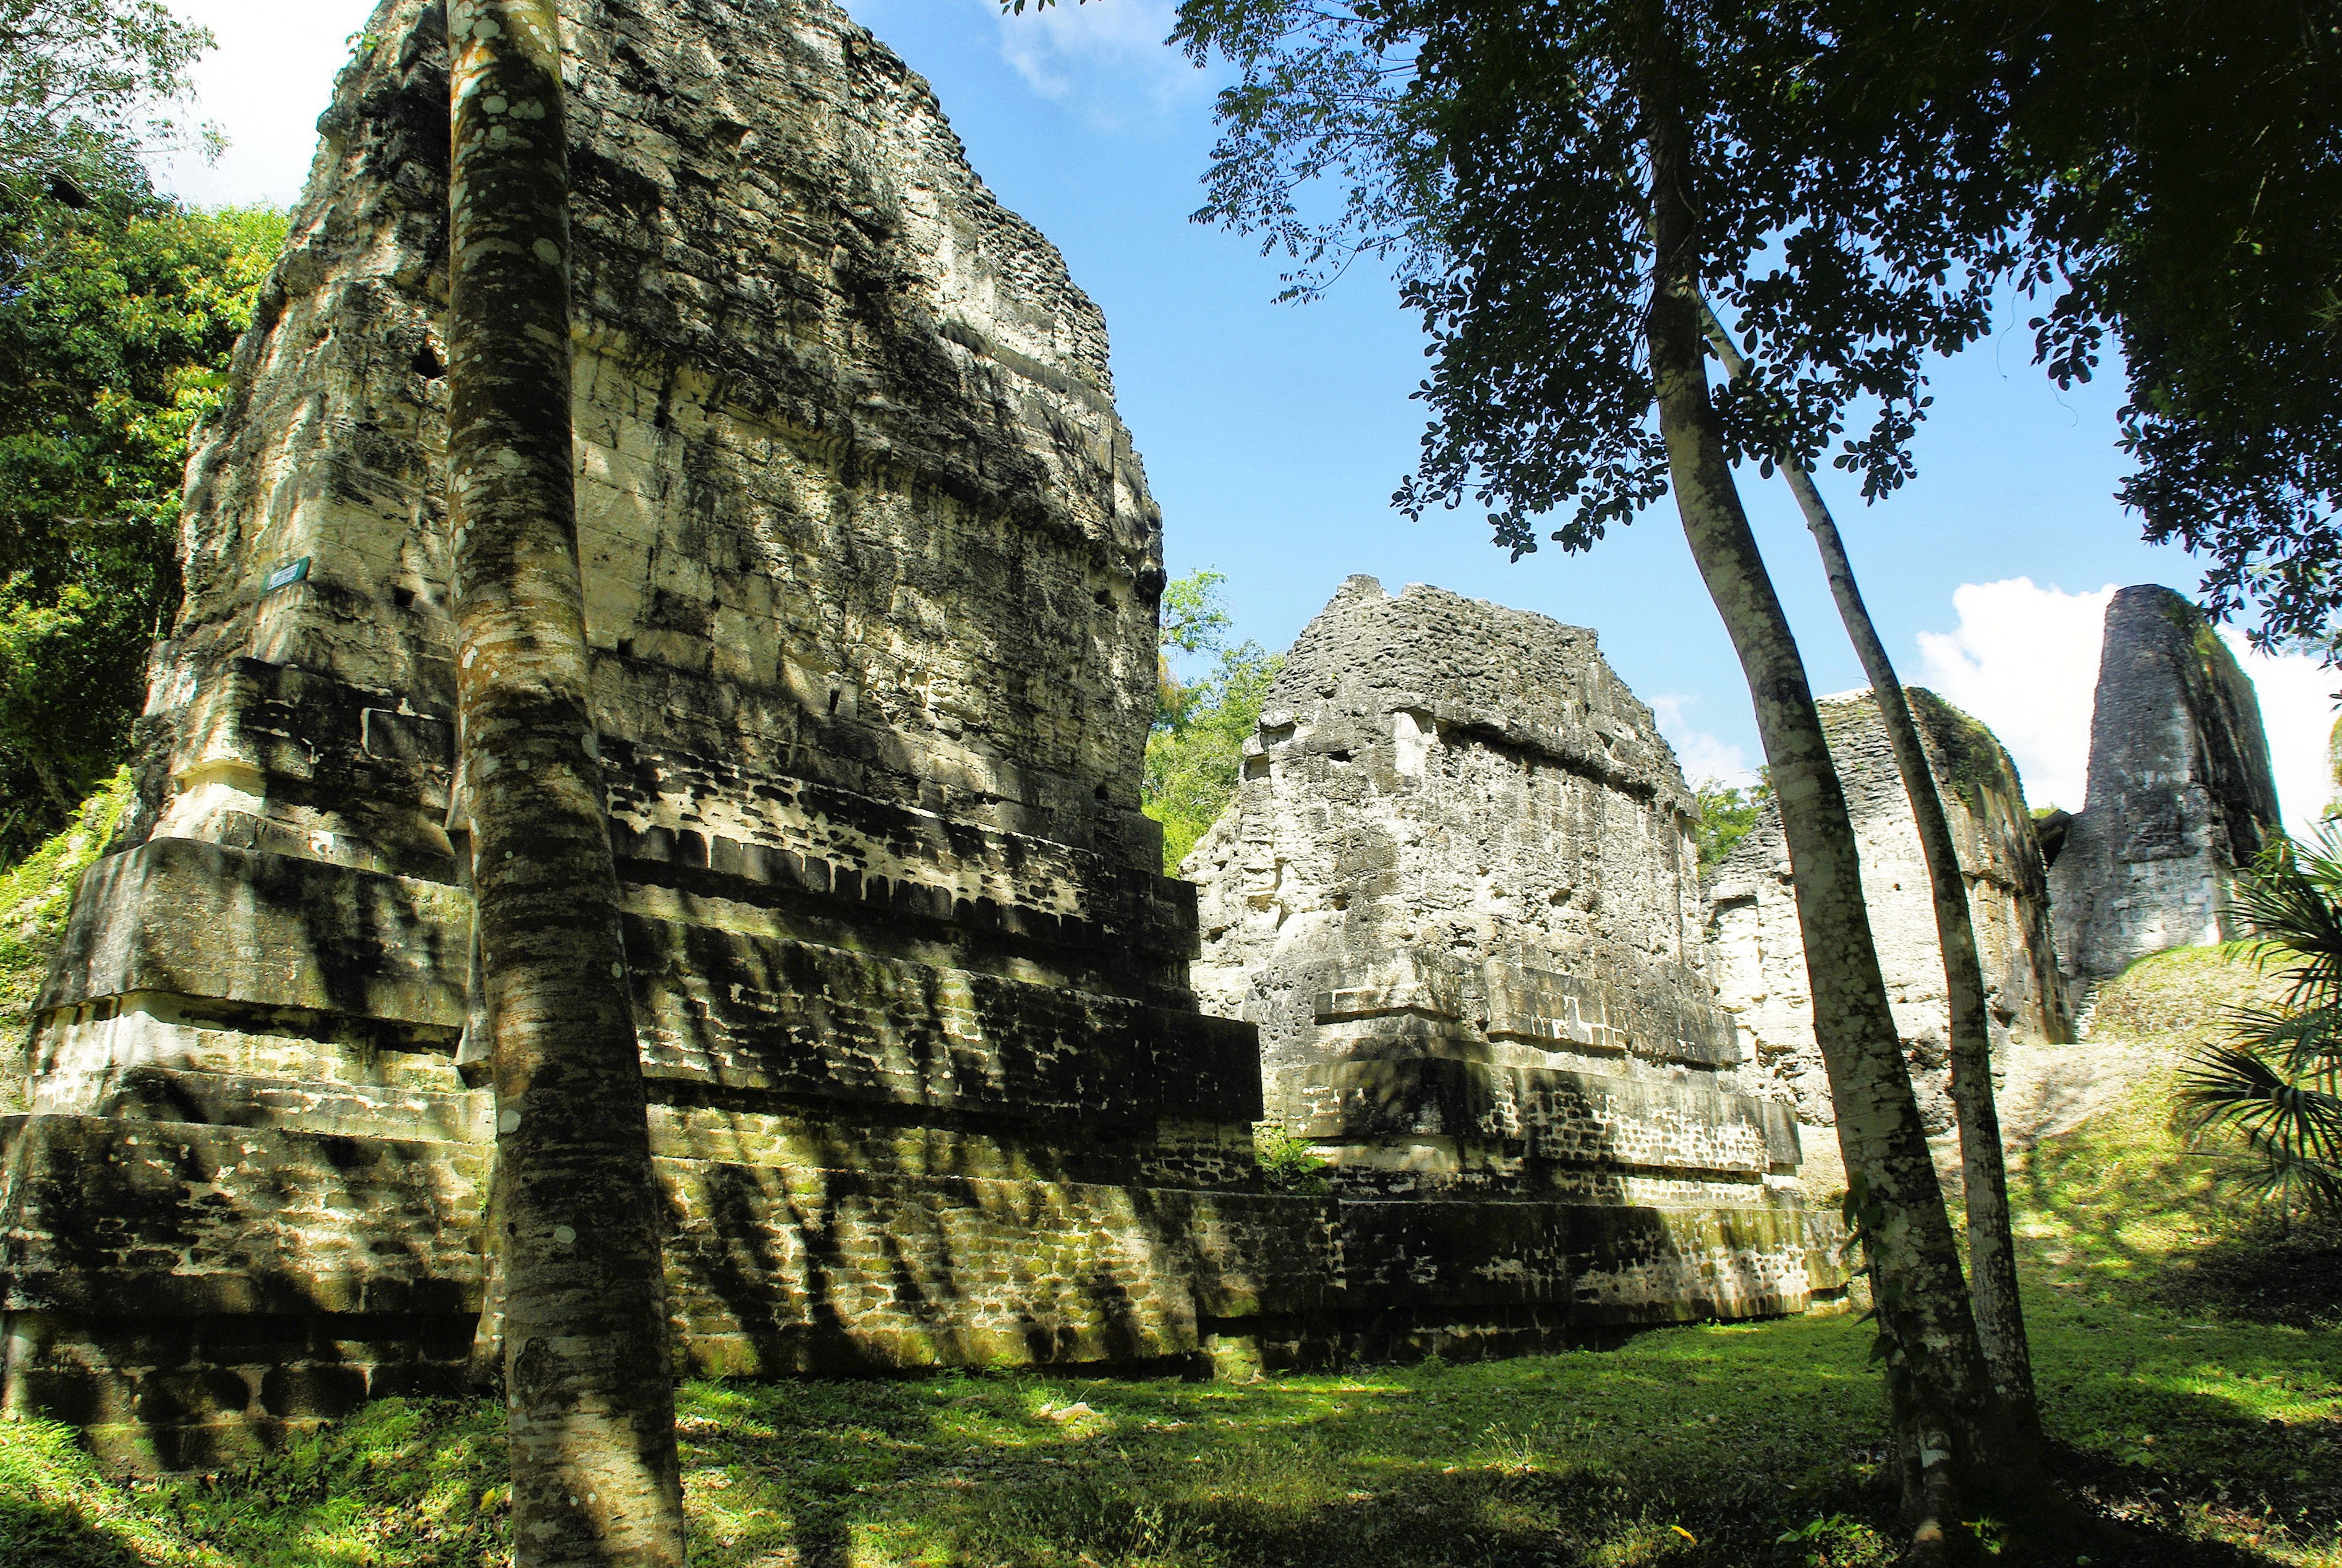
rock, building, pyramid, landmark, tourism, place of worship, temple, ruins, rainforest, monastery, civilization, maya, guatemala, archaeological site, unesco world heritage site, historic site, tikal, pet n, columbian, ancient history, maya civilization